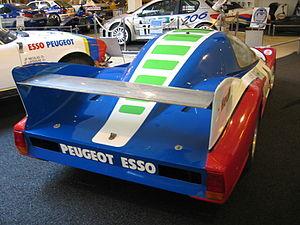
La WM P80 est une voiture de course d'endurance de l'écurie WM, motorisée par Peugeot, ayant participé aux 24 Heures du Mans de 1980 et 1981.